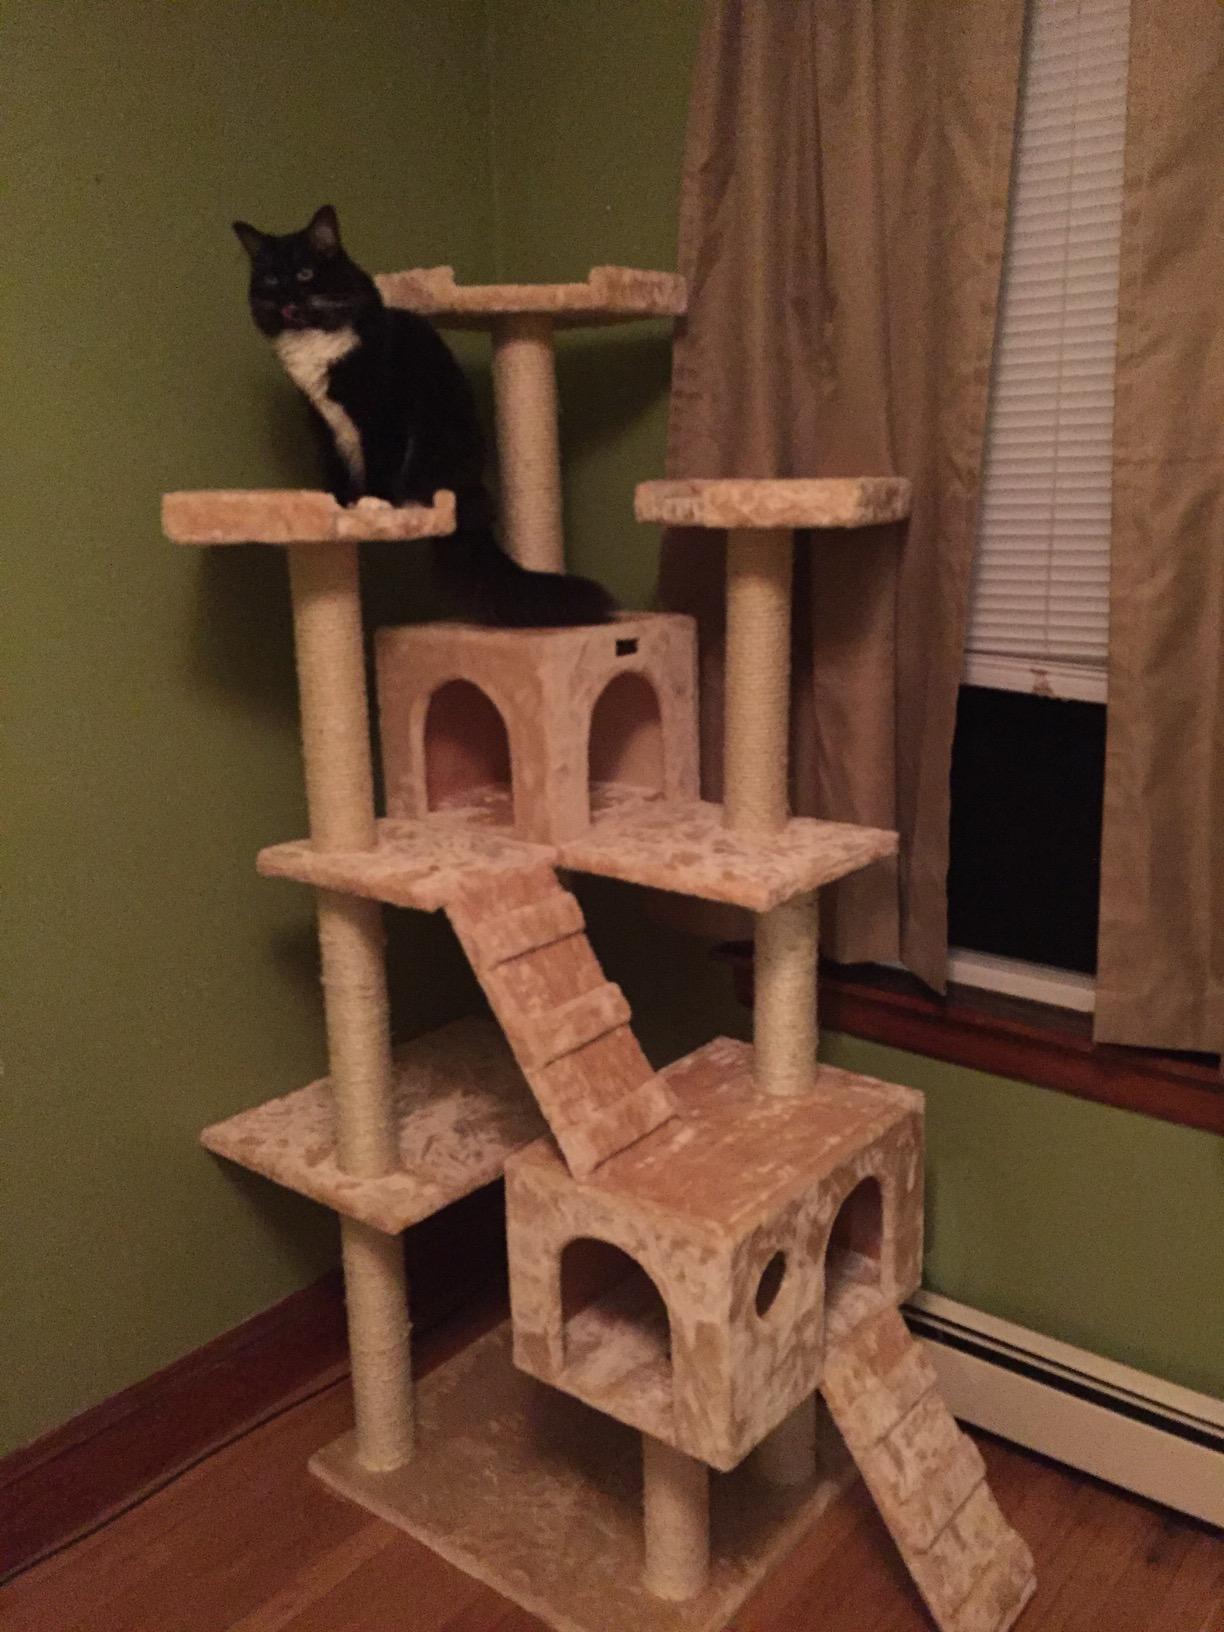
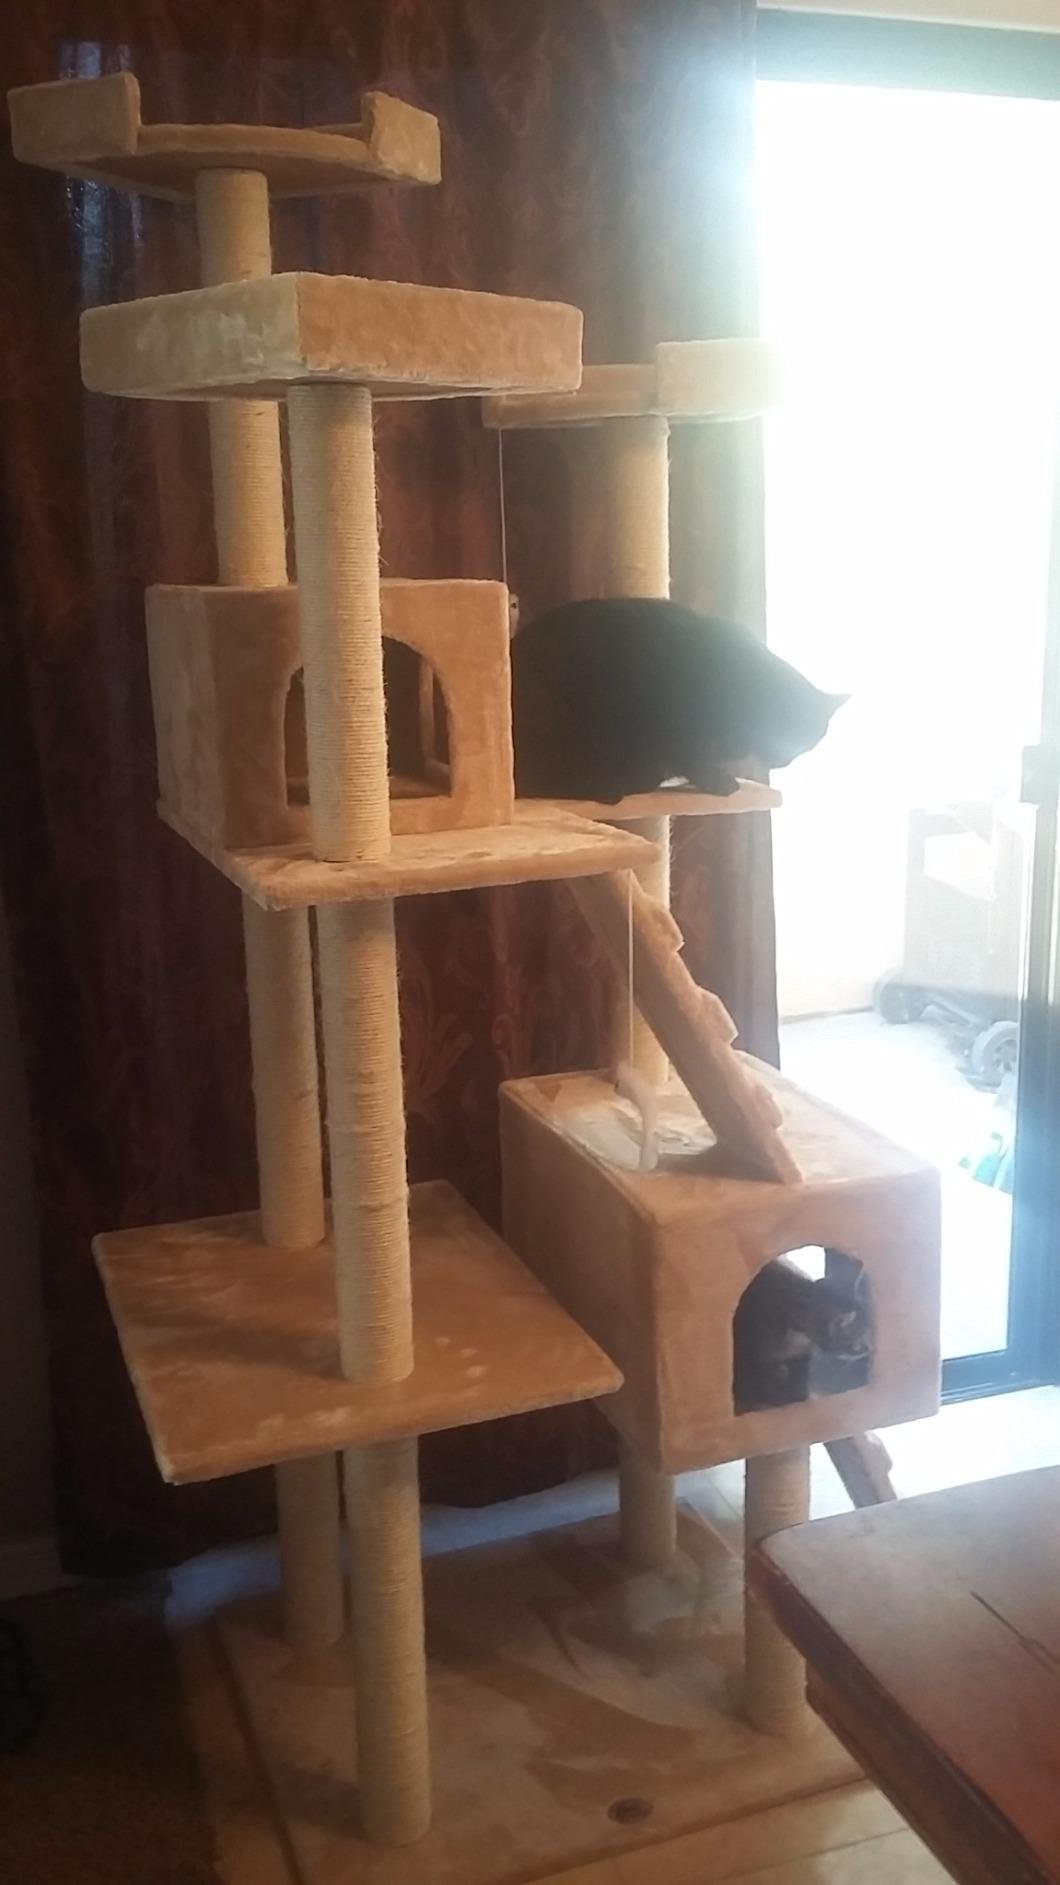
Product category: items_cat tree
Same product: no